Montalbán, Caracas

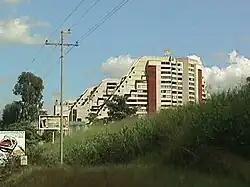
John Paul II housing complex in Montalbán

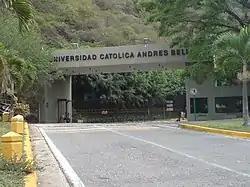
Entrance to Andrés Bello Catholic University

Montalbán is a neighborhood of Caracas belonging to the parroquia of La Vega, in Libertador Bolivarian Municipality. It borders the parishes El Paraíso and Antímano.